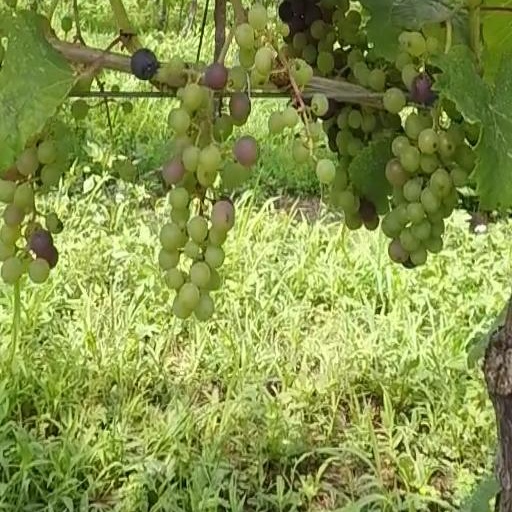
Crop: grape